Conrad Schmidt (economist)

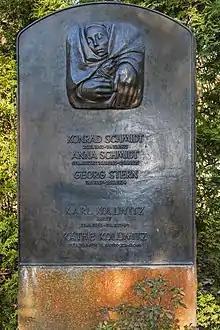
Schmidt-Kollwitz grave in Berlin

Since Schmidt saw no possibility of an academic career in Switzerland for himself, he returned to Berlin in 1895, where he worked for the social democratic weekly newspaper "Vorwärts". He was chairman of the Freie Volksbühne from 1897 to 1918. In 1919, Konrad Haenisch appointed him professor at the Berlin Polylitechnikum. Schmidt and his wife Anna were buried in the artists' department of Berlin's Friedrichsfelde Central Cemetery. His sister Käthe Kollwitz created the tombstone.